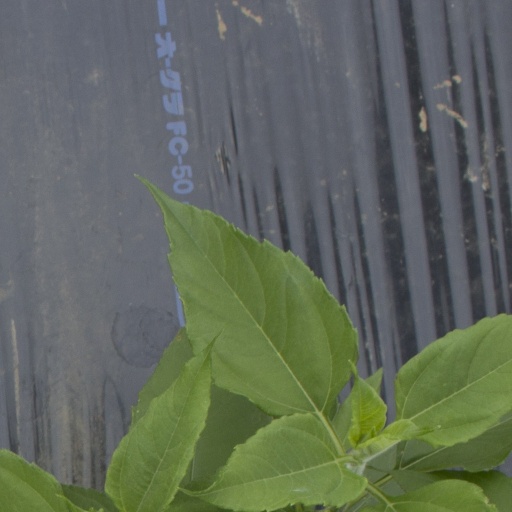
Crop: Jerusalem artichoke